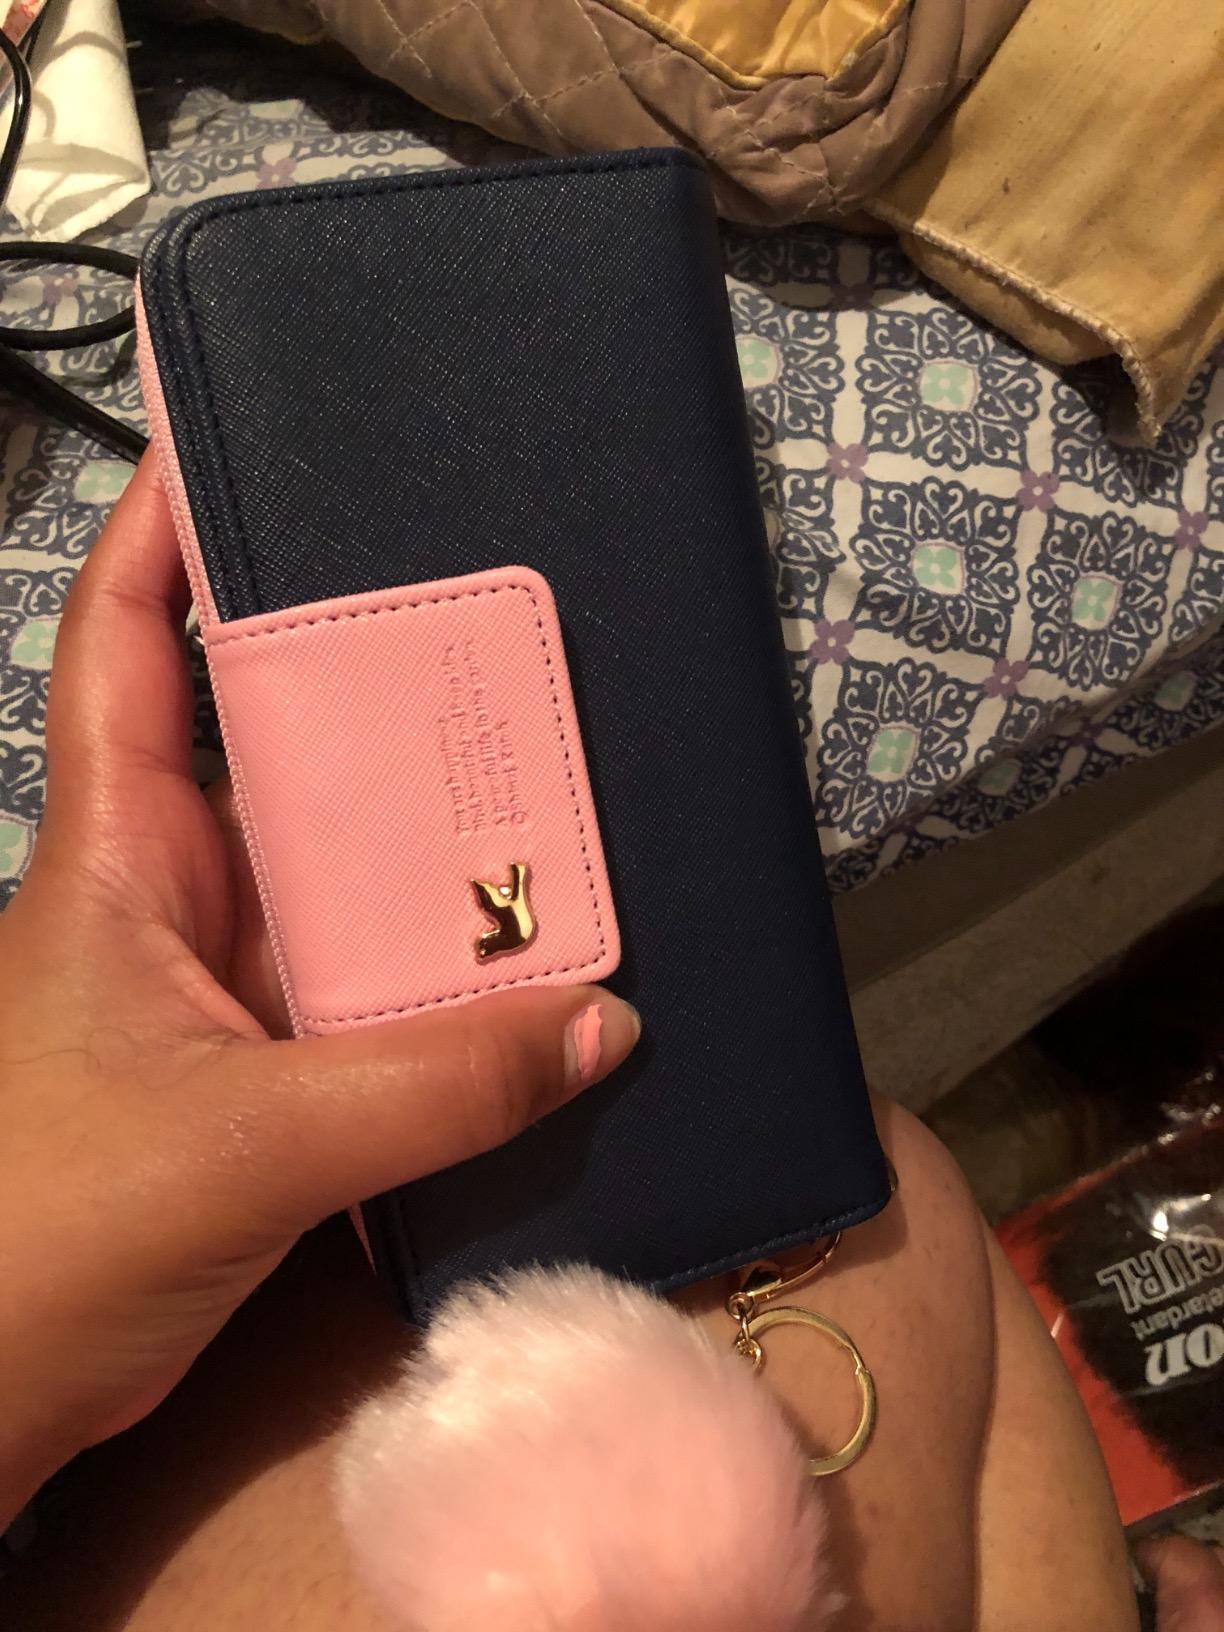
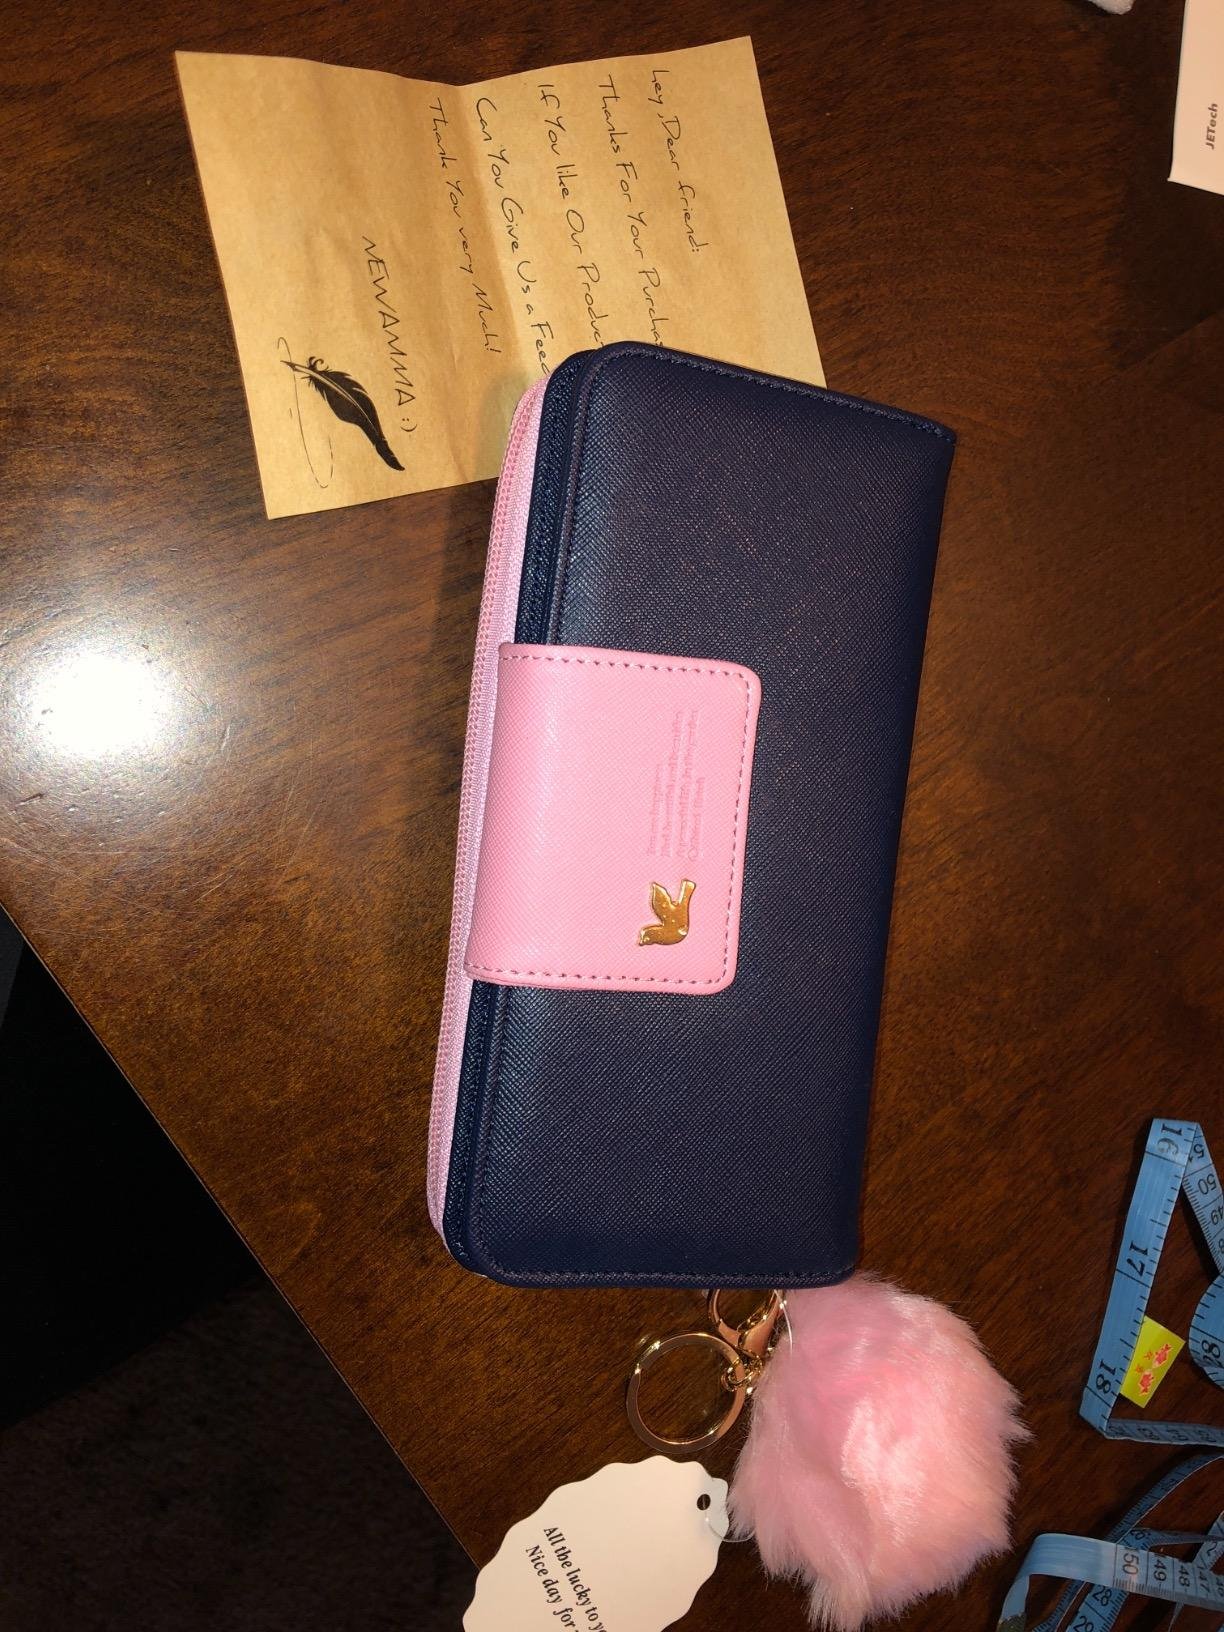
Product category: accessories_handbag
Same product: yes